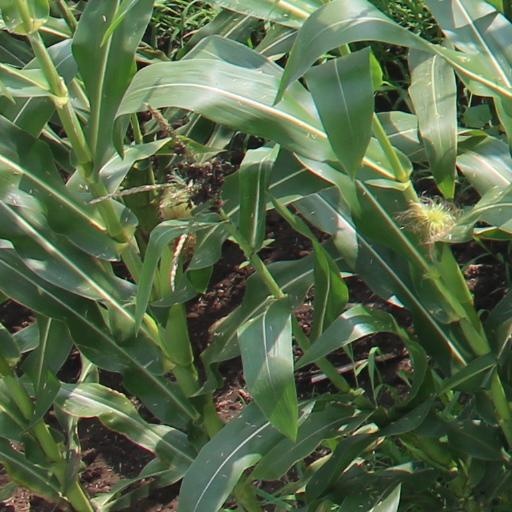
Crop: maize; corn